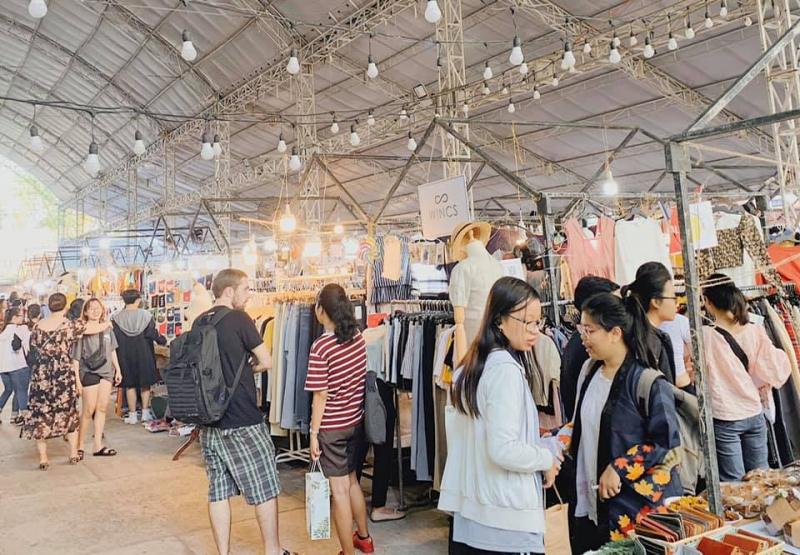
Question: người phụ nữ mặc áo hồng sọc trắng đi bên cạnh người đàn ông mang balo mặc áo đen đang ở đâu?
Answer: chợ